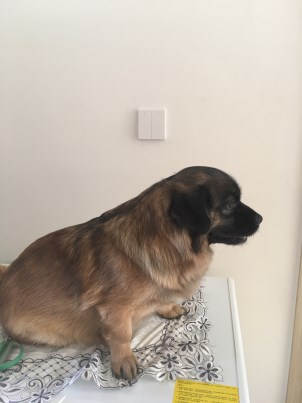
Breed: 3336-n000121-chinese_rural_dog